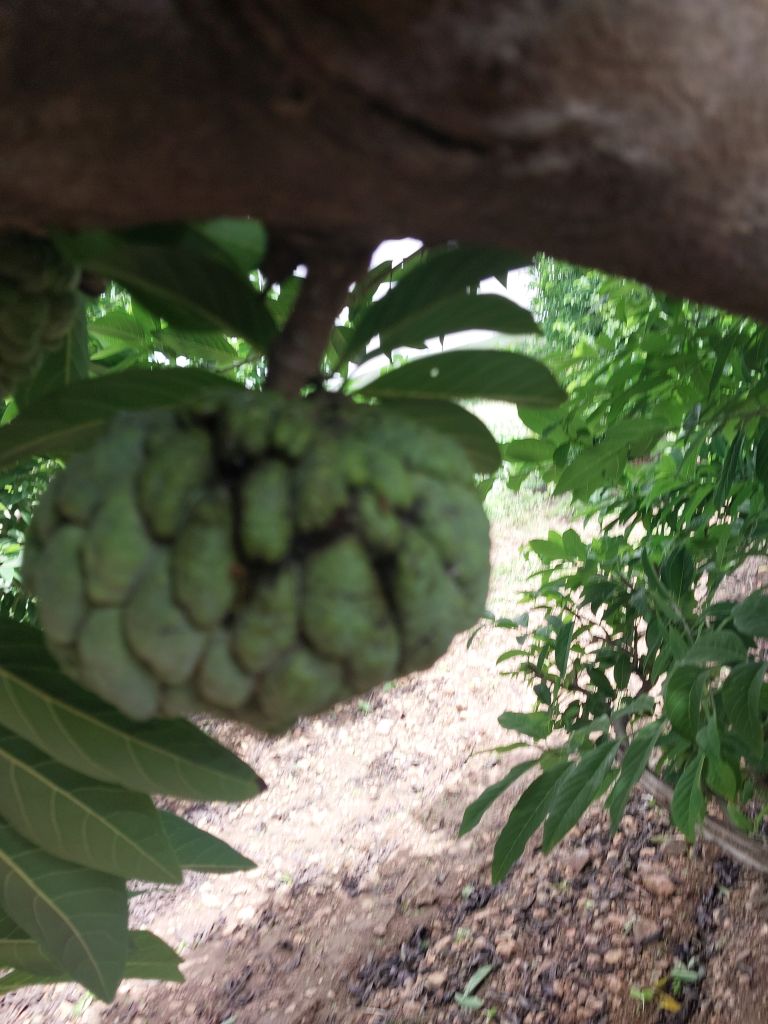
Disease label: Athracnose